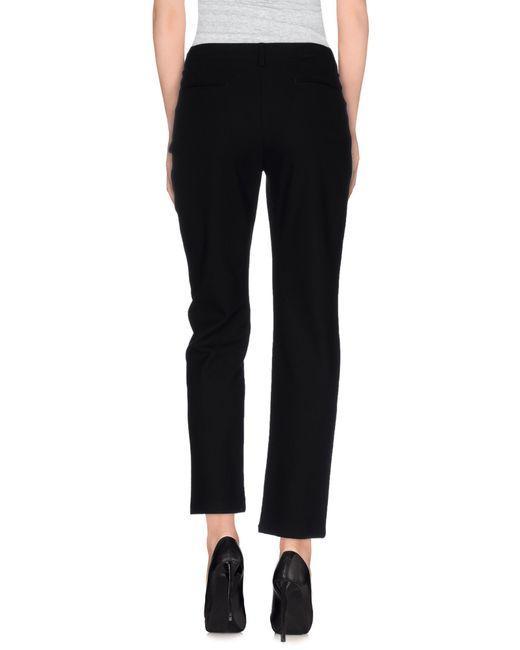
damen schwarze einfarbige Hose einfarbiges Material